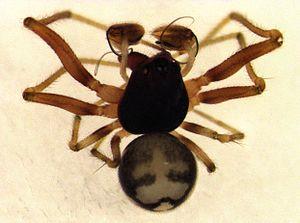
Hanea paturau, unique représentant du genre Hanea, est une espèce d'araignées aranéomorphes de la famille des Cyatholipidae.